Madin-Darby canine kidney cells

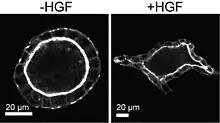
Branching morphogenesis over two days by Madin-Darby canine kidney cells in response to hepatocyte growth factor (HGF). Images were acquired by fluorescence confocal microscopy, showing the structural protein actin, which highlights cell borders. Left: multicellular hollow spheres of cells, termed acini, were grown in 3D culture. Right: after 2 days of treatment with HGF cells have formed multiple branches.

In the last 20 years, understanding of MDCK cell biology in 3D culture has been advanced most notably by the laboratory of Keith Mostov. This group has focused on the regulation of cell polarity and its downstream effects on branching morphogenesis. Indeed, the body of work generated by the Mostov group has successfully synthesized decades of knowledge about the spatial segregation of cellular functions, and their molecular markers, into a remarkable model for the generation and homeostasis of cellular polarity in tissues. In 2003 the Mostov group reported the first comprehensive account linking branching morphogenesis with hallmarks of apical-basal polarity. This work established that MDCK cells do not lose contacts with neighbors during the onset of branching morphogenesis, but that canonical markers of cell polarity are transiently lost. One outcome of this shift in polarity is the reorientation of cell division along a newly growing branch of cells, in order to correctly position daughter cells to continue branch extension. Cell motility by which MDCK cells produce and elongate branches was linked with these polarity changes.